Sky position (RA, Dec in degrees): 128.948, 26.209
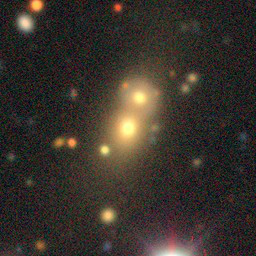
Galaxy morphology: Merging Galaxies